Rudy Grass

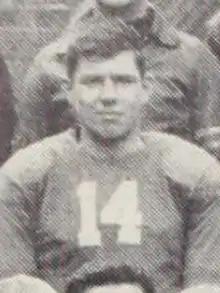
pictured c. 1946 at the University of Toronto

Ruliff Grass (August 10, 1921 – March 11, 2006) was a Canadian football player who played for the Toronto Argonauts. He won the Grey Cup with them in 1947. Grass attended the University of Toronto. He later started a construction company.